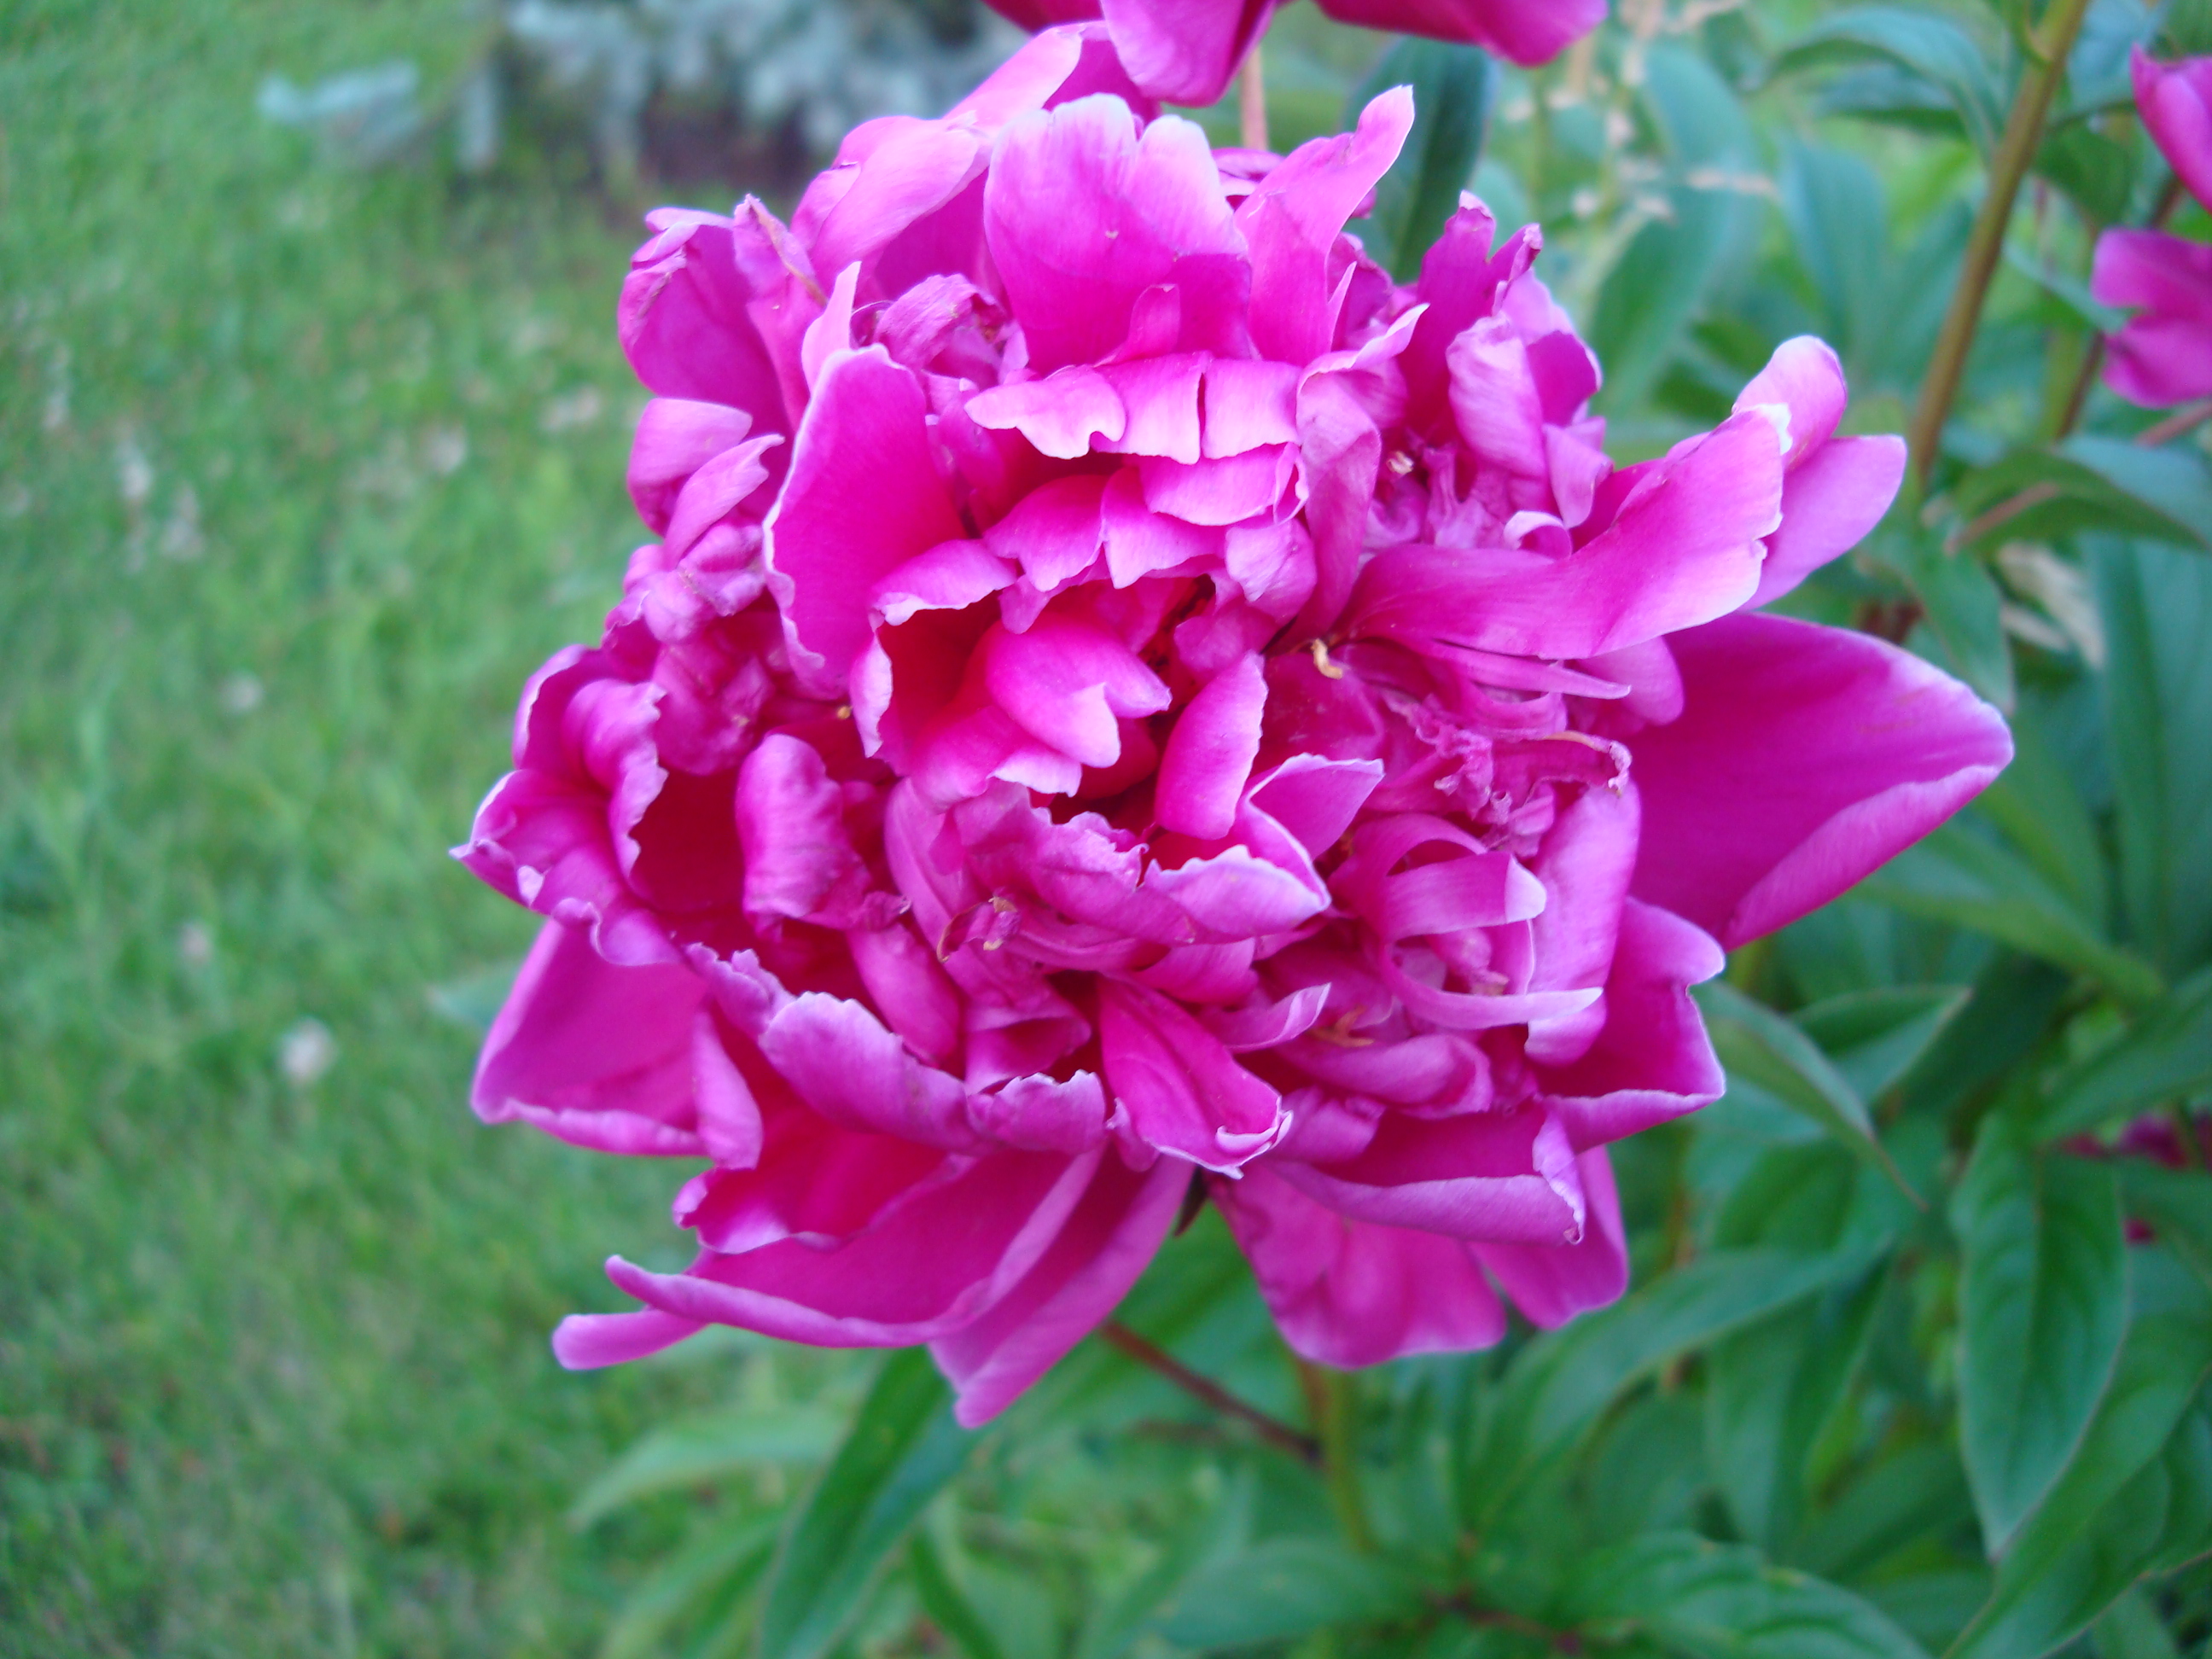
flower, pink, peony, plant, leaf, purple, petal, botany, magenta, grass, herbaceous plant, groundcover, rose family, annual plant, rose order, flowering plant, close up, shrub, terrestrial plant, subshrub, garden roses, pink family, wildflower, rosa centifolia, floribunda, garden, plant stem, rose